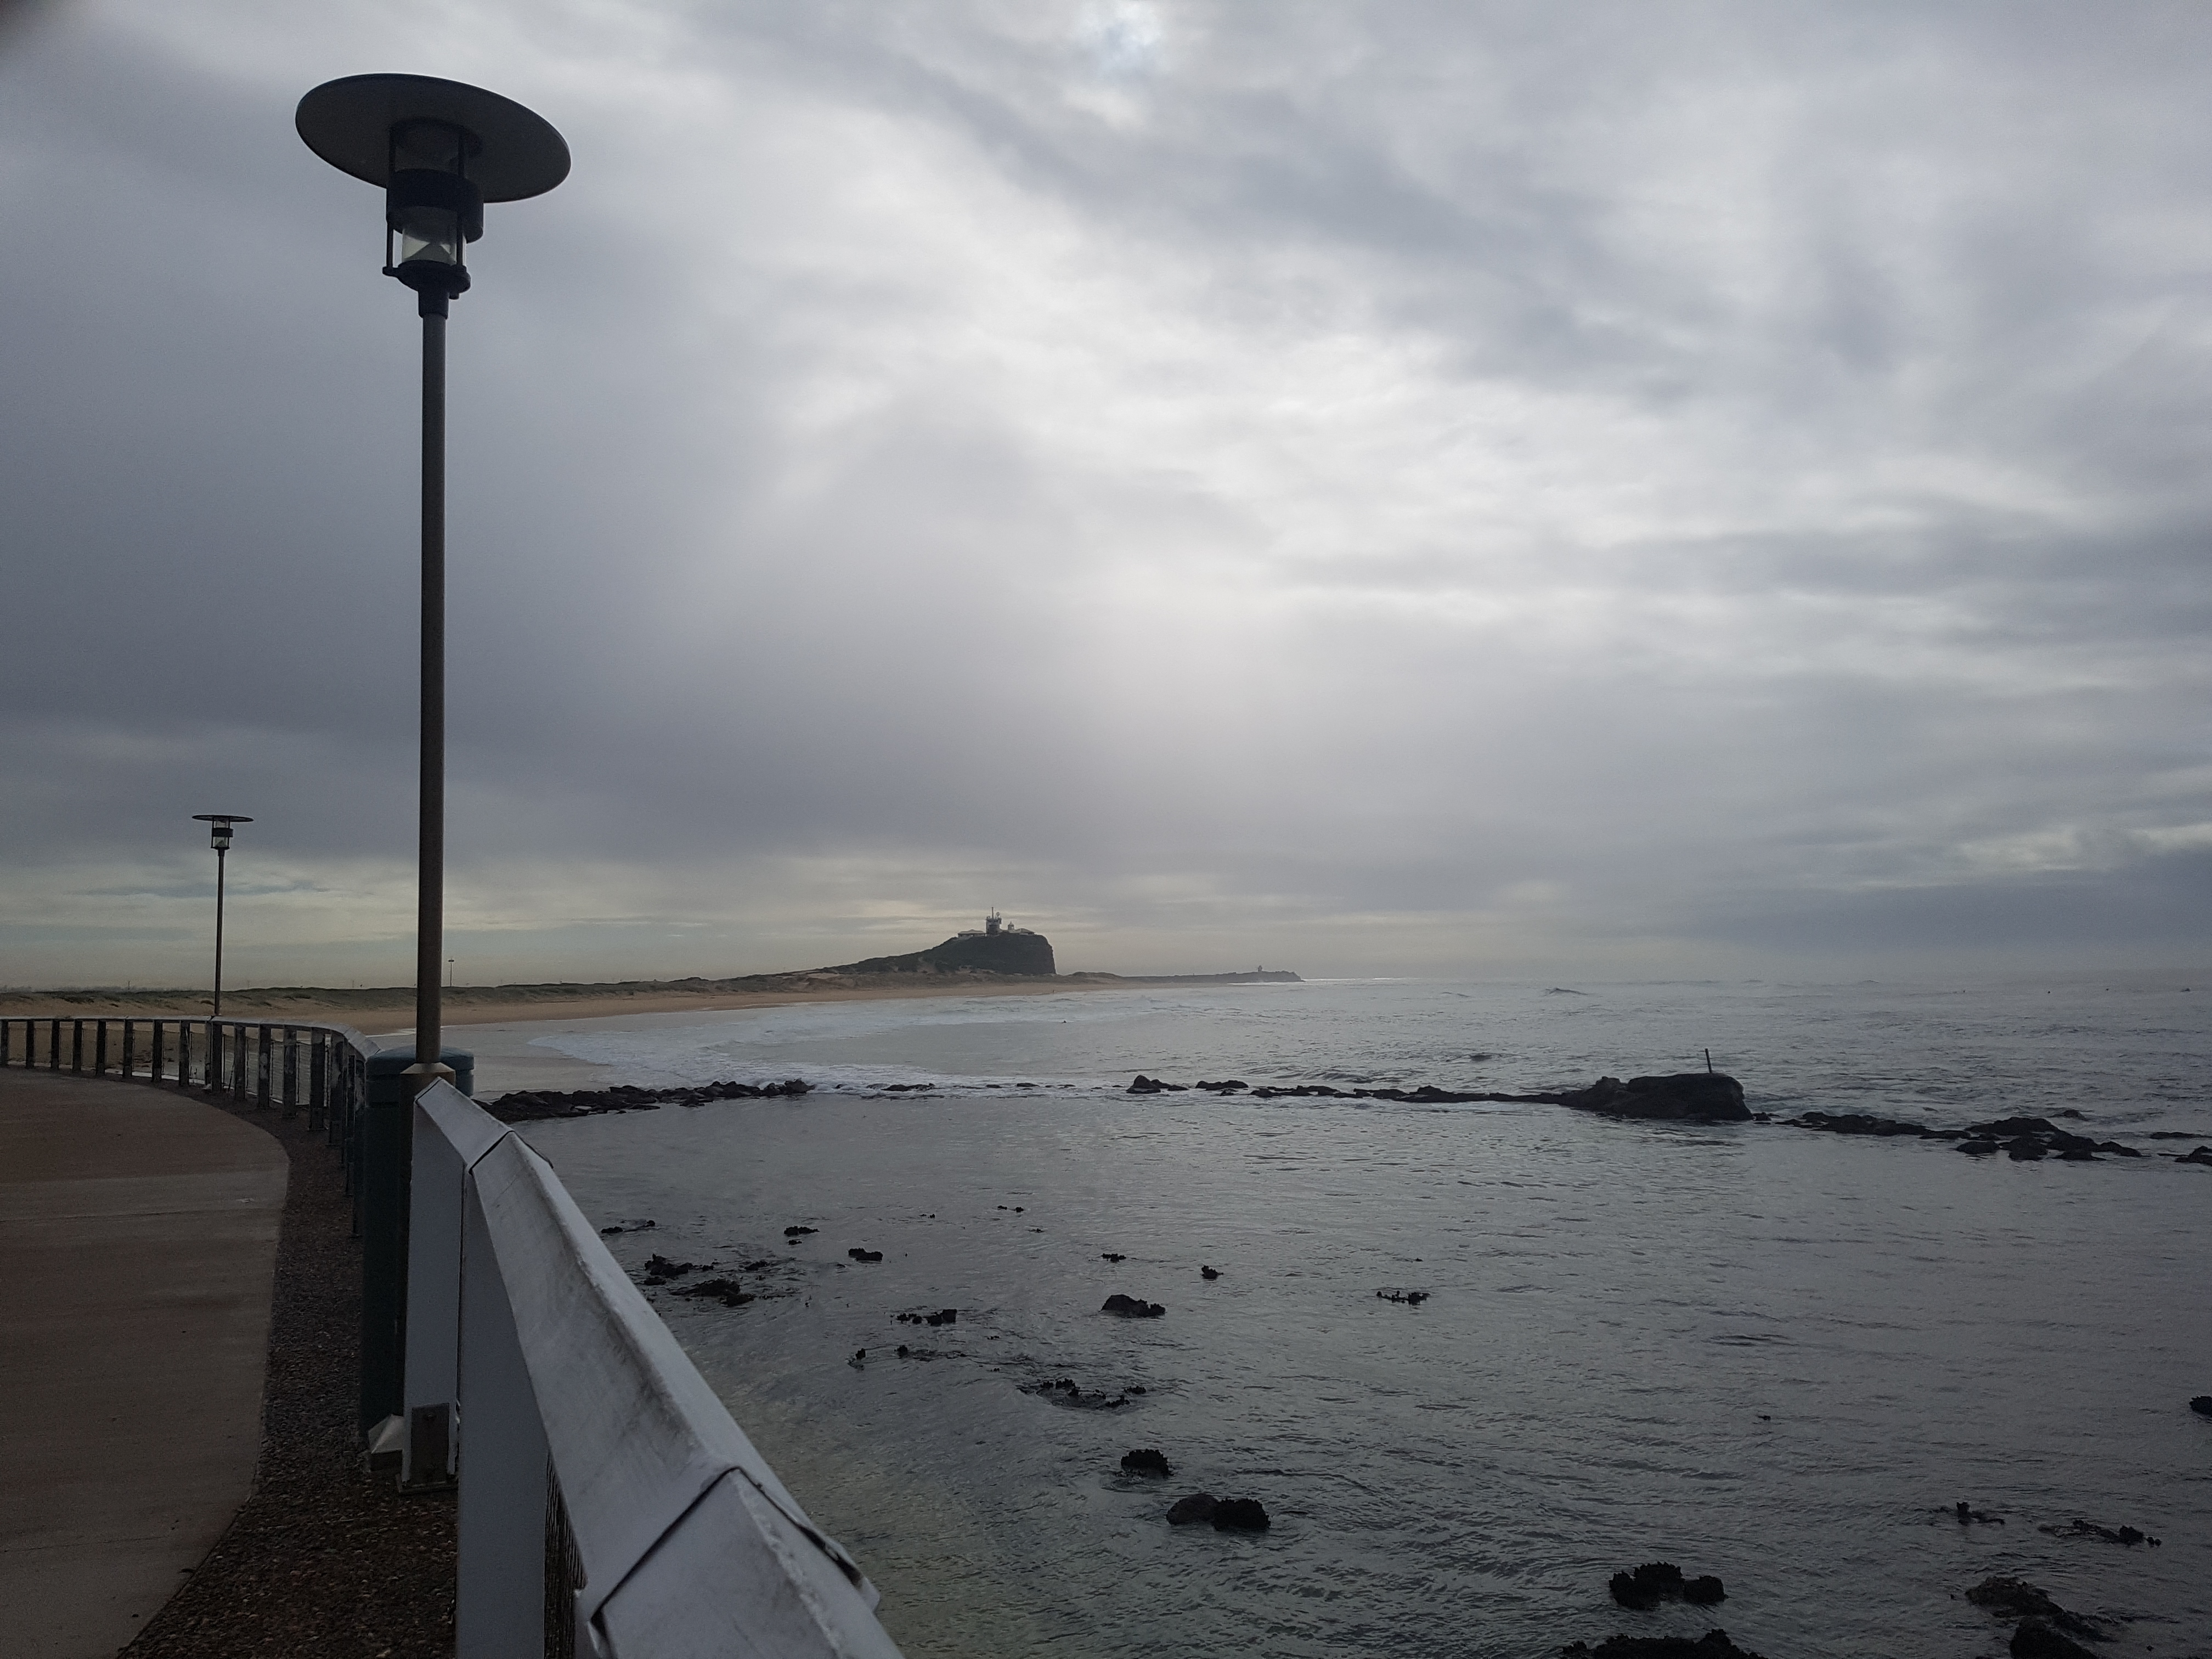
natural, sky, street light, sea, water, cloud, light fixture, lighting, ocean, coast, shore, calm, wave, horizon, tree, beach, wind wave, evening, tide, vacation, reflection, lamp, bay